Treuenbrietzen

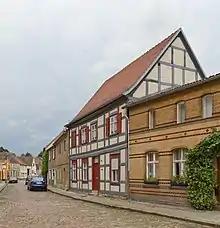
Timber framed houses

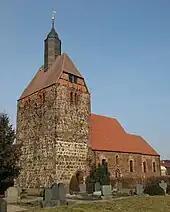
Church in Pechüle

Treuenbrietzen is a town in the Potsdam-Mittelmark district of Brandenburg, Germany.